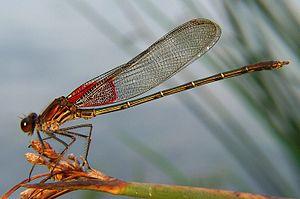
Les zygoptères forment un sous-ordre d'insectes appelés en français demoiselles. On les distingue des libellules au sens strict, surtout par leur corps plus grêle et leurs ailes généralement repliées au repos. Ils appartiennent à la sous-classe des ptérygotes, infra-classe des paléoptères, ordre des odonates.
Les Calopterygidae forment une famille du sous-ordre des zygoptères dans l'ordre des odonates. Cette famille comprend plus de 150 espèces. Ce sont de grandes demoiselles avec généralement une coloration métallique. Elles volent par petits bonds, battant des ailes relativement lentement. Comme tous les odonates, ces demoiselles sont carnivores et se nourrissent de divers insectes. Les larves s'alimentent de petits invertébrés et utilisent leur masque, le labium modifié, pour les capturer. Les larves d'éphémères sembleraient être l'une de leurs proies de prédilection.